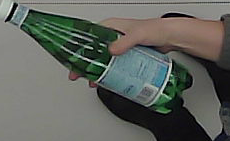
Product: sanpellegrino_water